Stephan Loewentheil

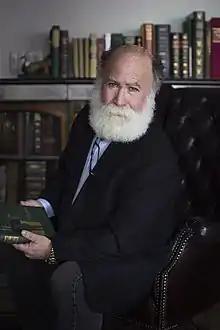
Stephan Loewentheil, New York, 2018. Photograph by Timur York

Stephan Loewentheil (born 1950) is an American antiquarian and a rare book and photograph collector. He is the founder and president of the 19th Century Rare Book and Photograph Shop, located in New York, New York and Baltimore, Maryland. Over a career spanning four decades, Loewentheil "has excelled … in unearthing obscure bibliographic details leading to the acquisition of under-appreciated rarities, seminal documents and early historic photographic images." Loewentheil has been described as a "super-collector," whose clients include celebrities, heads of state, American presidents, and some of the most prominent private collectors and institutional clients of rare books and photographs.